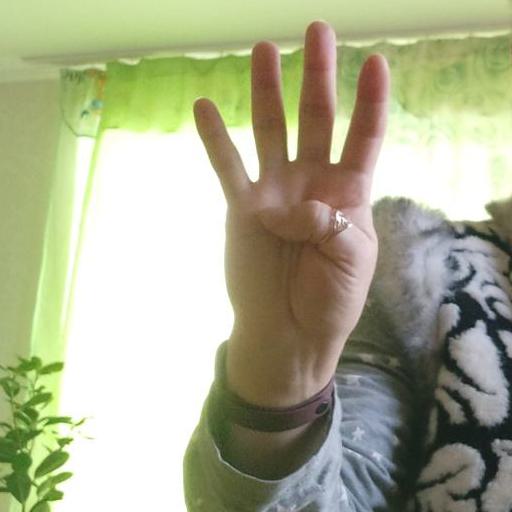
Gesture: four